The Jay Leno Show

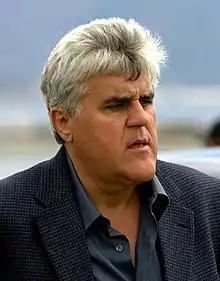
Jay Leno, creator and host

Jeff Zucker, then-President and CEO of NBCUniversal, sought to keep Leno from defecting to a competitor. Leno rejected several NBC offers for broadcast network daytime slots or subscription TV slots, a series of recurring specials, and a half-hour show at 8 pm five nights a week featuring Leno's "Tonight" monologue. The network had in 1981 considered moving "The Tonight Show Starring Johnny Carson" to 10 pm; Zucker, who in 2007 offered Oprah Winfrey an hour five nights a week at 8 pm, now offered Leno an hour five nights a week at 10 pm. "Leno" was announced on December 9, 2008.